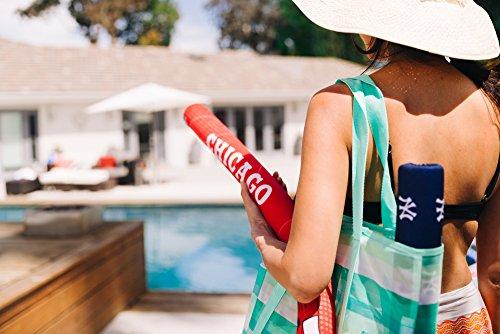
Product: Btswim NFL Pool Noodles (Pack of 3)
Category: Toys & Games | Sports & Outdoor Play | Pools & Water Toys | Pool Toys | Swim Noodles
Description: Great Condition.
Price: $10.60